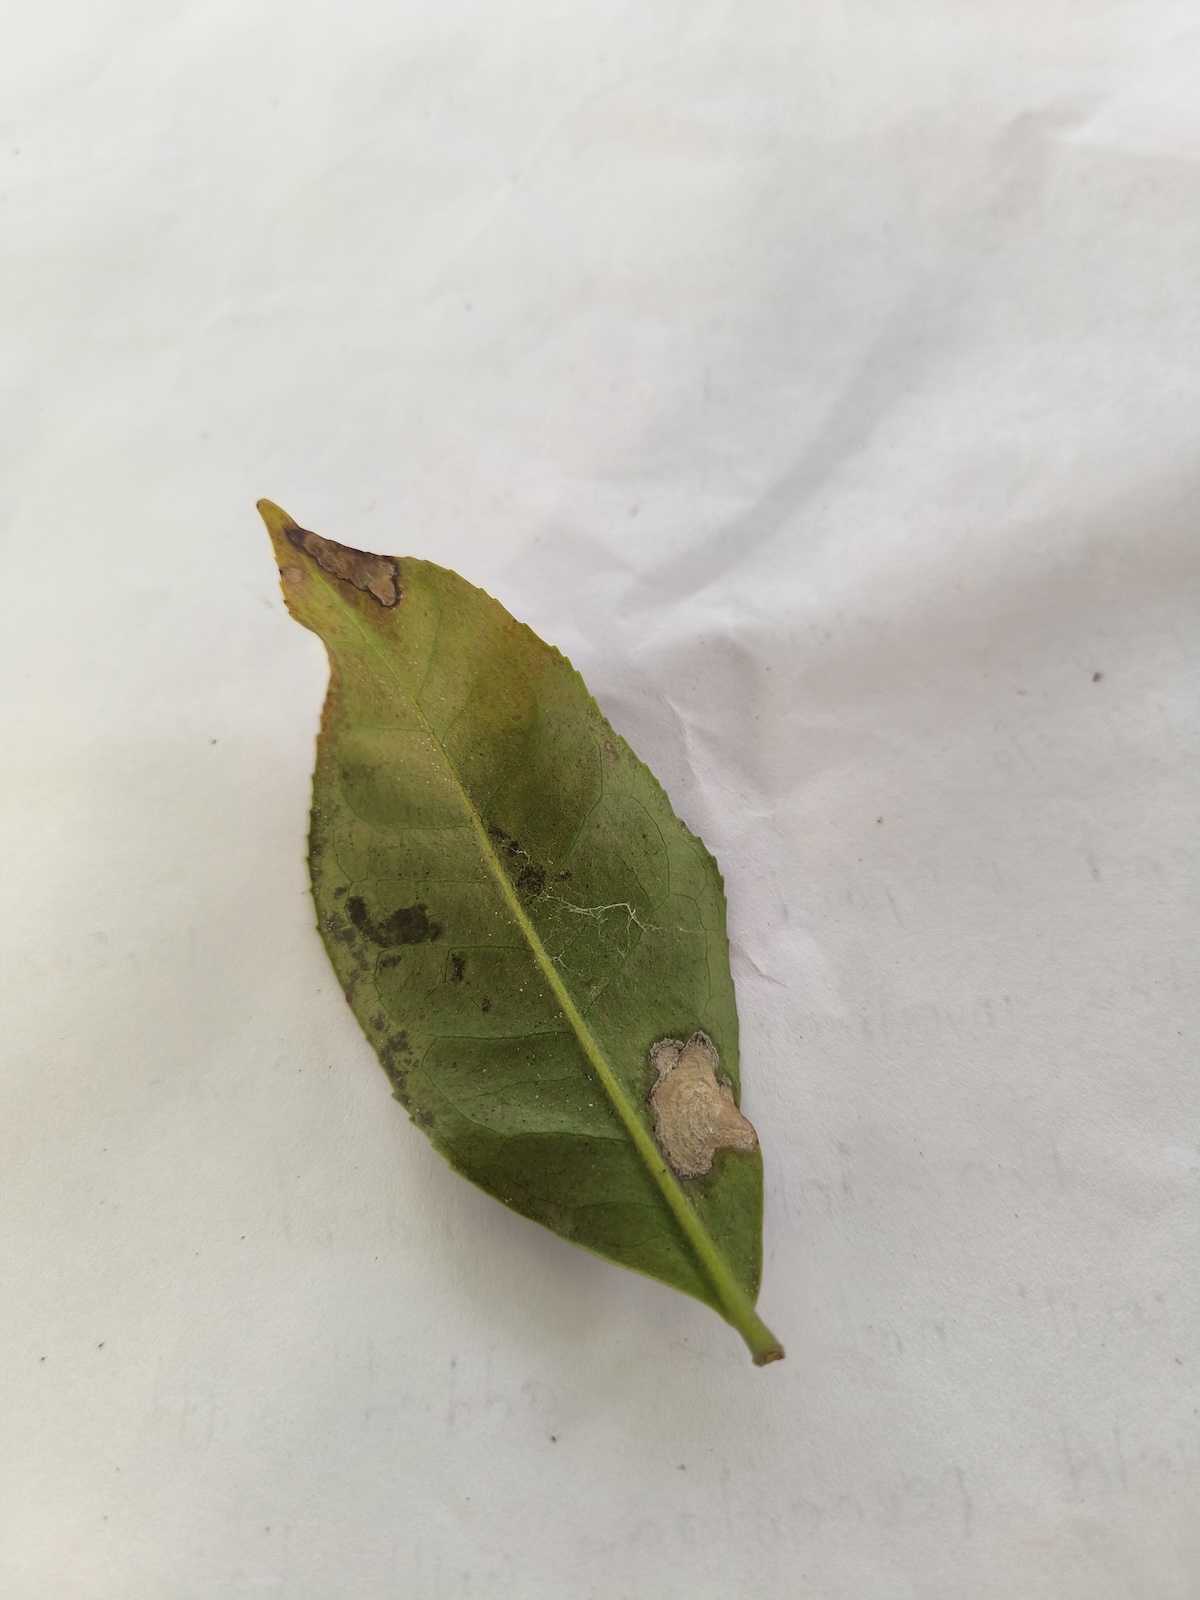
Label: Gray Blight